Schrödinger's cat in popular culture

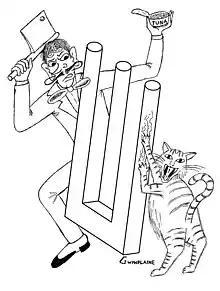
This drawing by F. Gwynplaine MacIntyre, originally published in "Analog" magazine, illustrates MacIntyre's science-fiction story "Schrödinger's Cat-Sitter". The cat is depicted simultaneously in front of and behind the impossible trident in an optical illusion.

Schrödinger's cat is a thought experiment, usually described as a paradox, devised by Austrian physicist Erwin Schrödinger in 1935. It illustrates what he saw as absurdities in the views that other physicists had about quantum mechanics (ideas later labeled the Copenhagen interpretation), by applying them not to microscopic objects but to everyday ones. The thought experiment presents a cat that might be alive or dead, depending on an earlier random event. In the course of developing this experiment, he coined the term "Verschränkung" (entanglement).